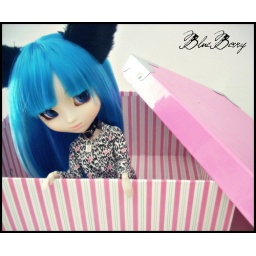
My little cat in a box *-*